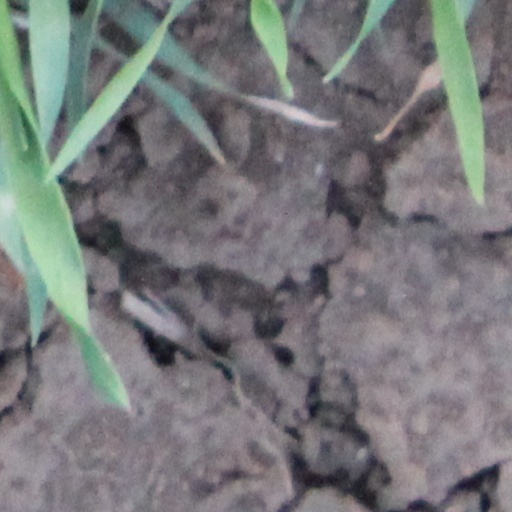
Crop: wheat